John J. Ingalls

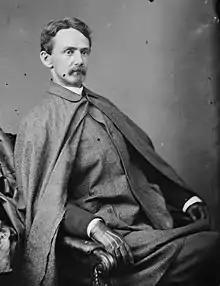
Ingalls in 1873

John James Ingalls (December 29, 1833August 16, 1900) was an American Republican politician who served as a United States senator from Kansas. Ingalls is credited with suggesting the state motto and designing the state seal.